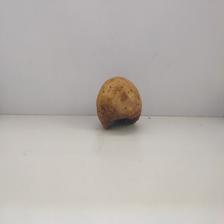
Size: Spoiled